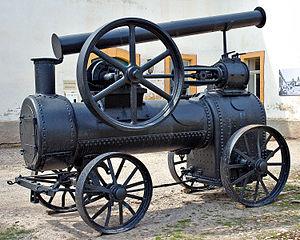
Ancienne locomobile à vapeur. Camera data Camera Nikon D70 Lens Nikon 18-70 AF-S DX / 3.5-4.5 G IF-ED Focal length 31 mm Aperture f/8 Exposure time 1/250 s Sensivity ISO 200